St Padarn's Church, Llanbadarn Fawr

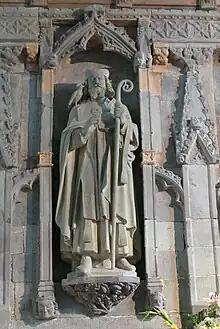
Statue of St David at St David's Cathedral

According to tradition, Padarn continued to preside over his see for twenty-one years, during which time he was said to have erected a number of churches and founded several monasteries in the province or lordship of Ceredigion, later Cardiganshire (and in modern times once again known as Ceredigion), where he placed colonies of monks from the principal establishment at Llanbadarn Fawr. His preaching throughout west Wales was attested to in the Welsh Triads. At the end of that period, possibly being recalled to Brittany, where he was made bishop of Vannes (though it is more than likely that this was a distinct individual), he was succeeded as abbot of the church at Llanbadarn Fawr and bishop of the proto-diocese, which was subsequently called, after its first bishop, "Paternensis," by Cynog. It has been suggested that St Padarn himself may have been buried on Bardsey Island, the legendary "Island of 20,000 saints". But as with any detail of his life, we cannot be certain. Gildas's "De Excidio et Conquestu Britanniae" is, with Saint Patrick's somewhat earlier "Confessio", almost the only contemporary source for this period.